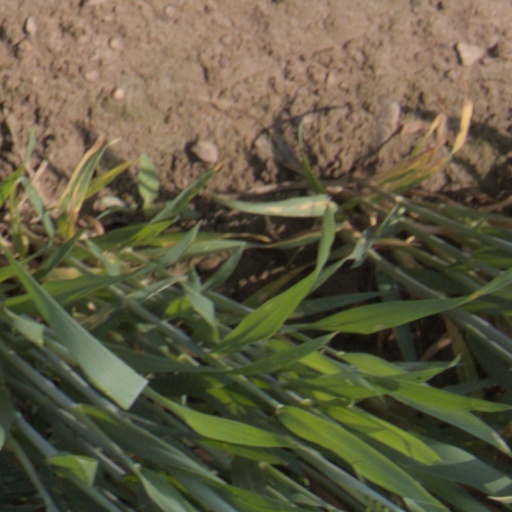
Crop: wheat